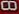
Number: 8